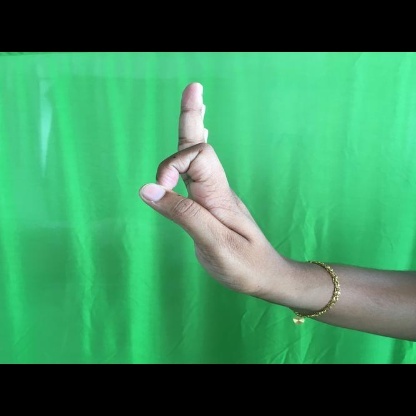
Mudra: Aralam